Gale (publisher)

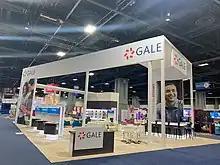
Gale booth at ALA tradeshow

In 1998, Gale Research merged with Information Access Company and Primary Source Media, two companies also owned by Thomson, to form the Gale Group. Thomson has acquired Information Access Company (publisher of InfoTrac) in 1995 and Primary Source Media (formerly named Research Publications) in 1979.